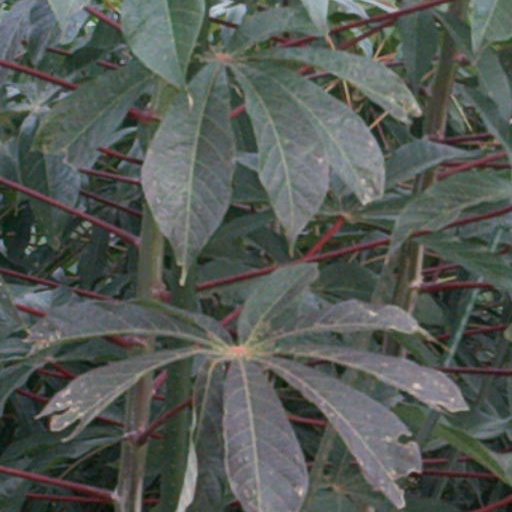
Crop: cassava